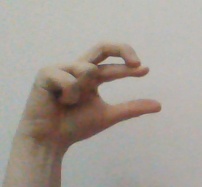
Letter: thal